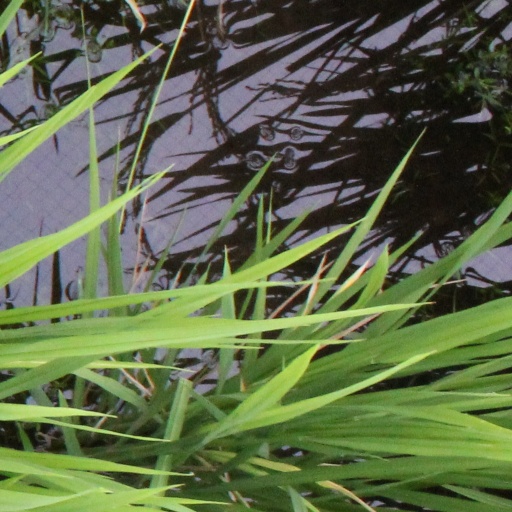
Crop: rice